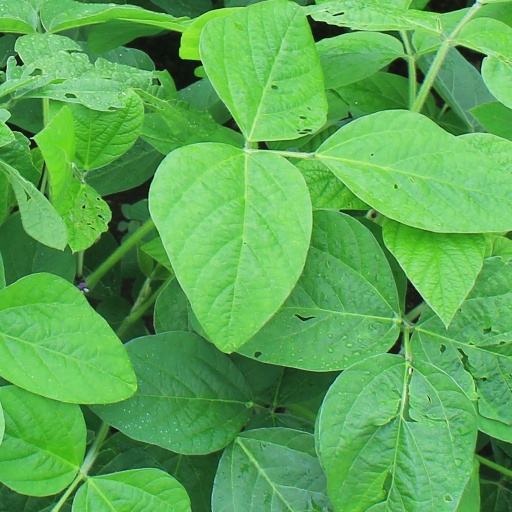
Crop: soybean